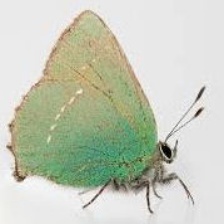
Species: GREEN HAIRSTREAK
Butterfly family (ImageNet category): lycaenid_butterfly